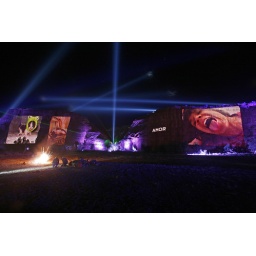
Highlights of the Yahoo! Time Capsule projected on canyon walls in Jemez, New Mexico.